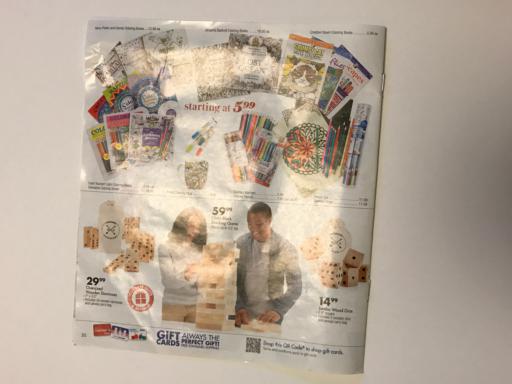
Waste category: paper